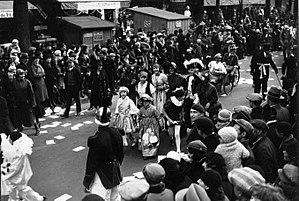
La Cavalcade de l'avenue d'Orléans le jeudi de la Mi-Carême 8 mars 1934.
La Mi-Carême à Paris, longtemps appelée également Fête des Blanchisseuses, est de facto au moins depuis le XVIIIᵉ siècle la fête des femmes de Paris dans le cadre du très féminin Carnaval de Paris.